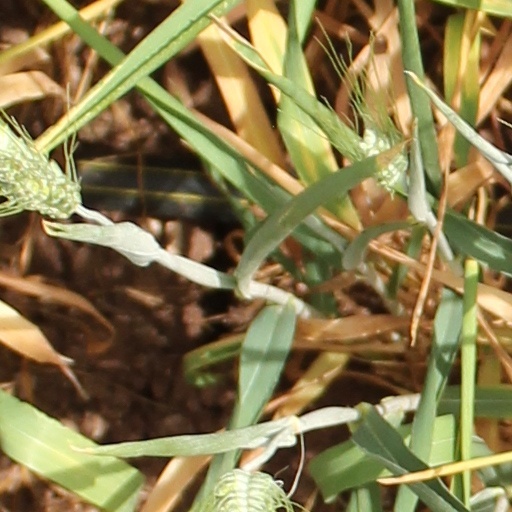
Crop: wheat